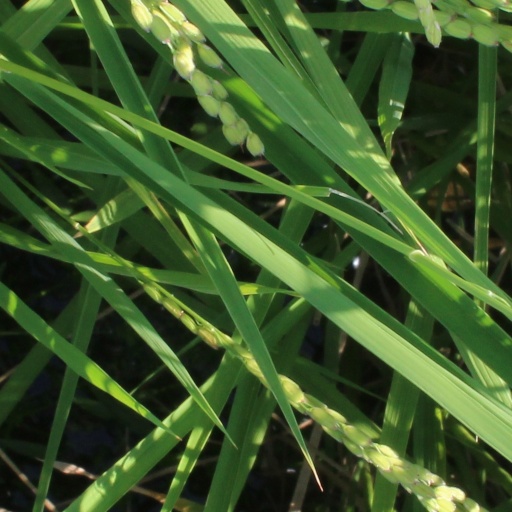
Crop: rice